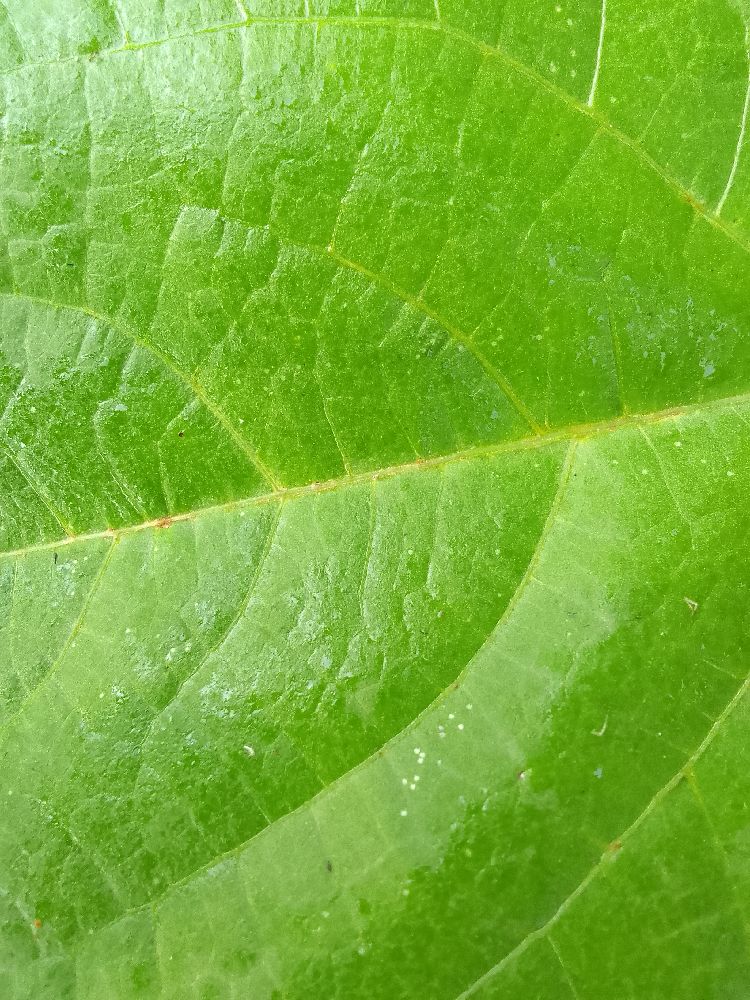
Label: healthy